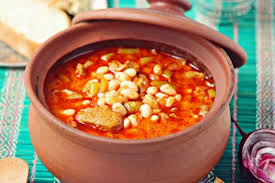
Yemek: kuru_fasulye